On Buildings

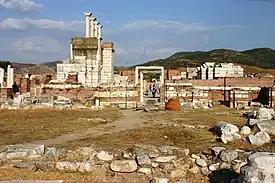
Ruins of the Basilica of St. John in Ephesus.

Although the work is generally classified as a panegyric, many scholars note that its effectiveness as a panegyric is diminished by its evident incompleteness. No official panegyric was produced during Justinian I's reign, prompting scholars to seek analogies in other works that laud specific achievements of his rule. One of Justinian's greatest accomplishments was the construction of the Hagia Sophia, discussed in the first book of "On Buildings". The cathedral was restored and reconsecrated in 537, its dome collapsed in 558, and it was reconsecrated on Christmas 562/563. Three other works are associated with these events. The earliest is the kontakion "On Earthquakes and Fires" by Romanos the Melodist, written shortly after the cathedral's destruction during the Nika riots of 532. Like Procopius two decades later, Romanos attributes the uprising not to rebellion against the emperor but against God. For Romanos, the Hagia Sophia symbolizes the imperial throne and authority, which may explain why Procopius begins his treatise with it. An anonymous kontakion on the second reconsecration adopts a more religious perspective, portraying the cathedral as belonging to God rather than the emperor. Justinian is mentioned only once, compared to Bezalel, the builder of Moses' Tabernacle. Key achievements of the era—expelling barbarians and overcoming heresies—are attributed to Christ, not Justinian. Like Procopius, the kontakion's author omits the dome's collapse, emphasizing the reliability of the restored structure. The third work, an ekphrasis by Paul the Silentiary, was commissioned by the emperor. It links Justinian and God from the outset, reinforcing that opposing the emperor equates to opposing God and that Justinian was divinely protected. The panegyric credits Christ-guided achievements, including calm harbors, control of rivers (notably the Sangarius), expansion across oceans, and the defeat of usurpers. The 558 dome collapse is mentioned but framed as past sorrow overshadowed by present joy. Scholars identify numerous similarities between Procopius' and Paul's descriptions, indicating a shared rhetorical tradition. Compared to these three panegyrics, Procopius' account is more centred in Justinian.